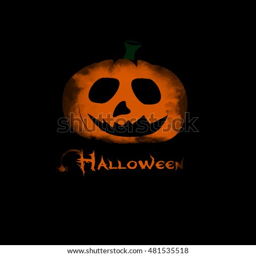
halloween pumpkin on a black background .